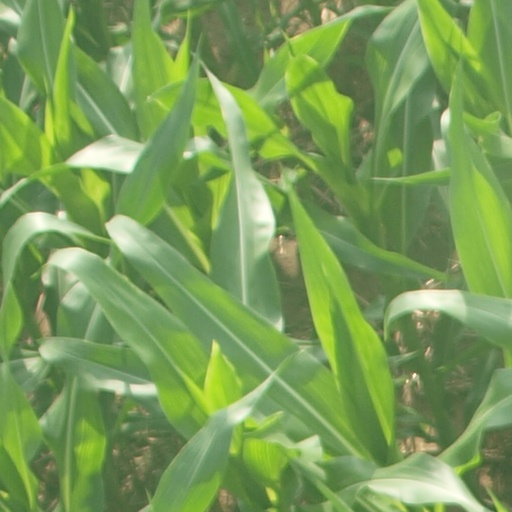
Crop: maize; corn